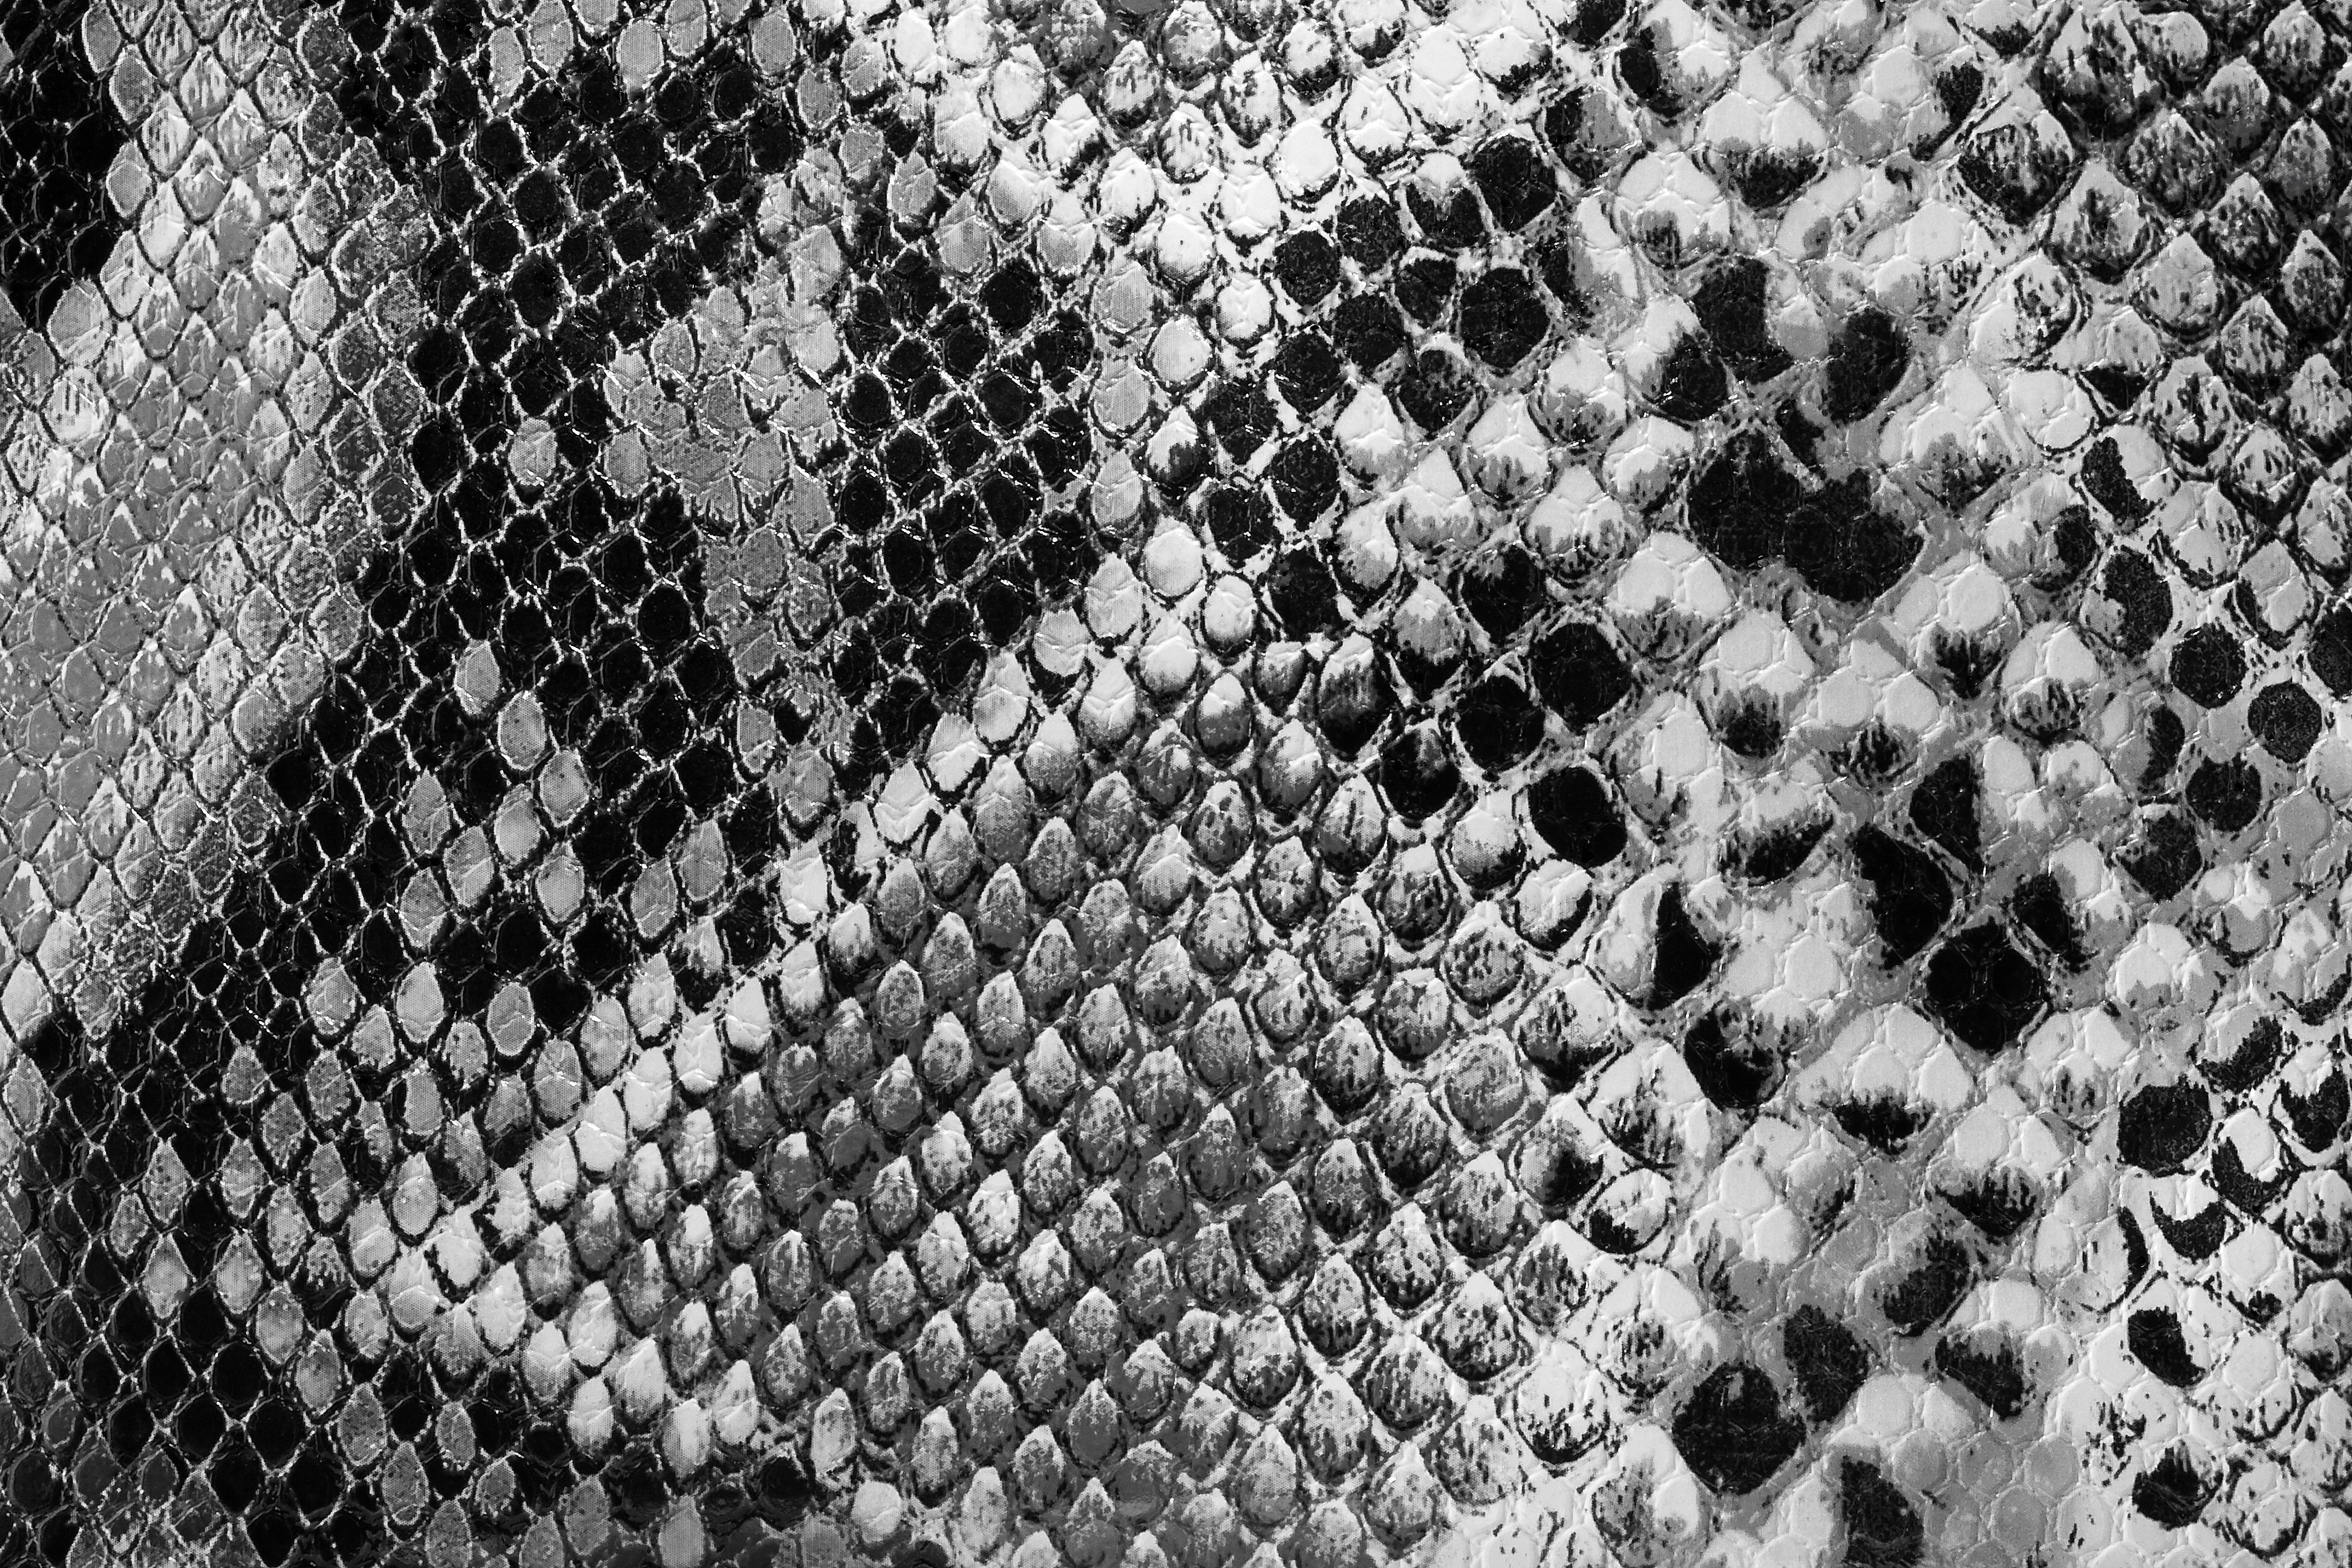
black and white, white, leather, texture, wave, pattern, line, print, rough, reptile, black, monochrome, cloth, material, circle, fabric, close up, textile, art, luxury, design, symmetry, snake, cotton, python, cobra, shape, backdrop, seamless, speckle, monochrome photography